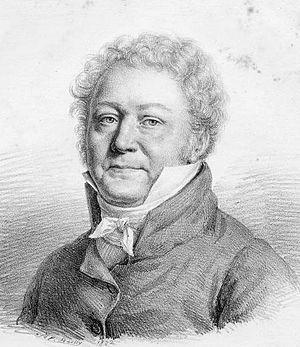
La Guadeloupe, en créole guadeloupéen : Gwadloup, et en langues amérindiennes : Karukera, est une île française de l'archipel des Antilles, en réalité un archipel composé de deux parties principales : la Grande-Terre à l'est et la Basse-Terre à l'ouest, séparées par un bras de mer « la Rivière-Salée ». La Guadeloupe est aussi par extension administrative un département français, une région mono-départementale de l'Outre-mer français et une région ultrapériphérique européenne, située dans les Caraïbes ; son code départemental officiel est le « 971 ». Elle est membre de l’OECS.
Guillaume Guillon Lethière né à Sainte-Anne le 10 janvier 1760 et mort à Paris le 22 avril 1832 est un peintre français.